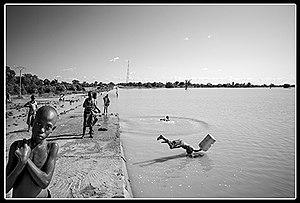
Burkina Faso, sur la route de Mahadaga, 2017
Denis Ponté, né à Genève en 1964, est un photographe hispano-suisse contemporain.